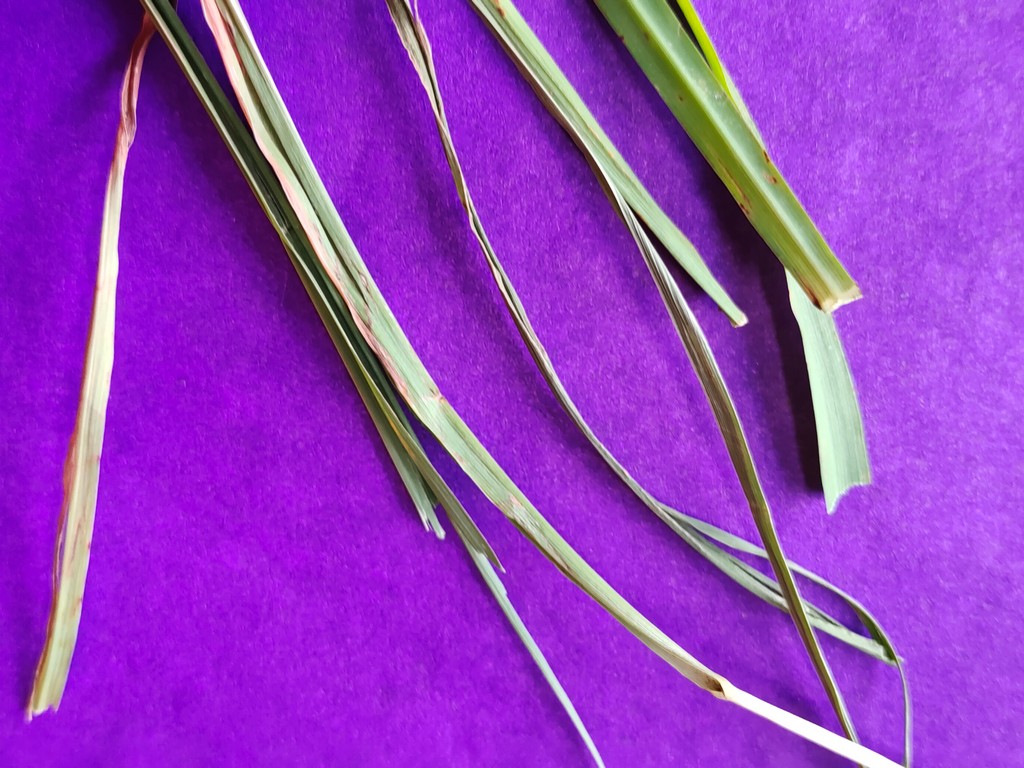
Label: Unhealthy